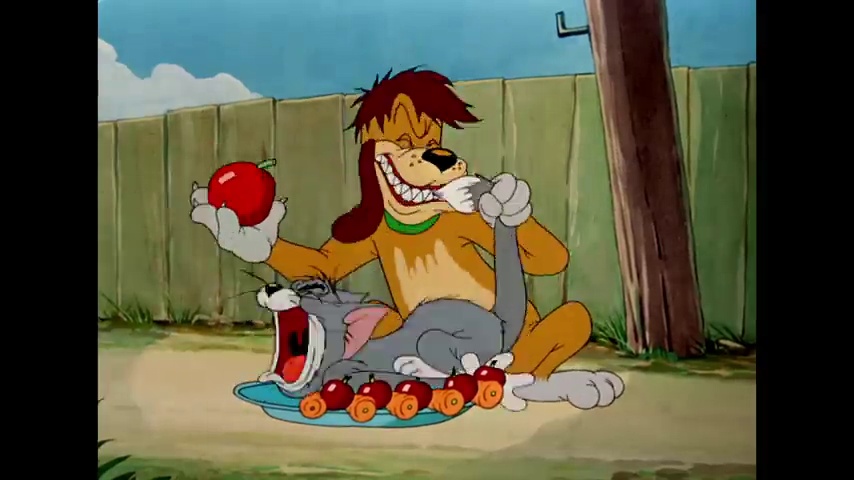
Portrait style: Cartoon Portrait